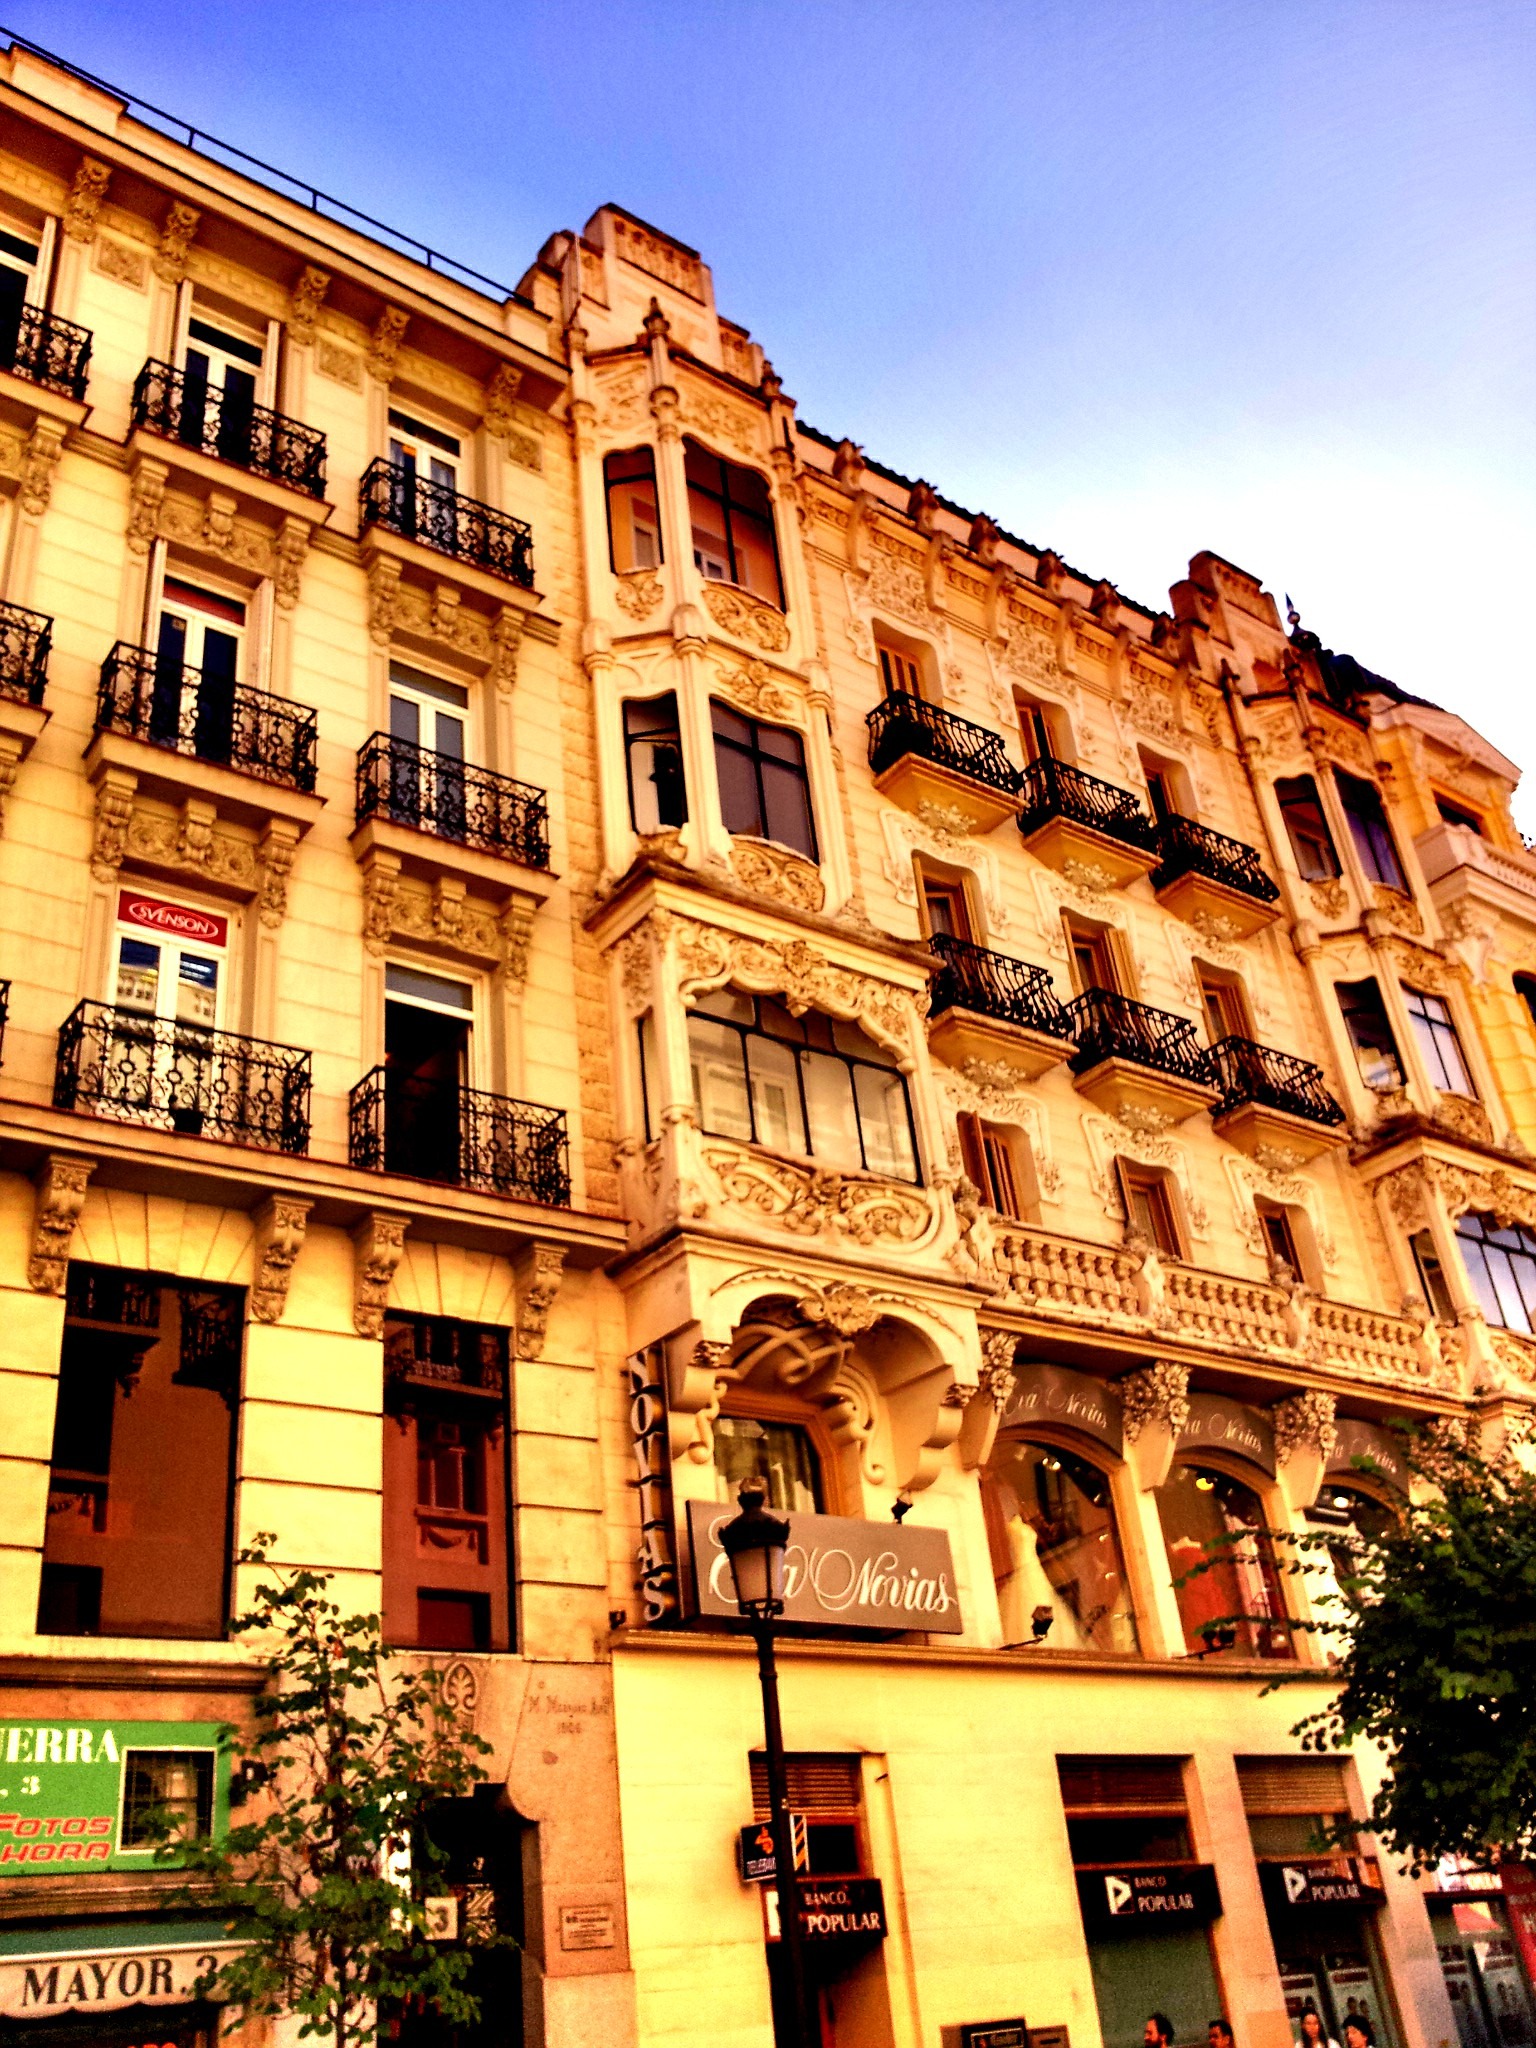
architecture, town, building, palace, plaza, landmark, facade, spain, buildings, madrid, neighbourhood